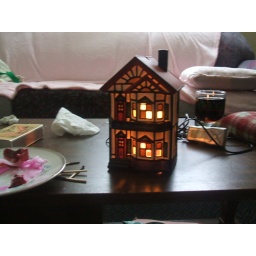
a house with a candle in it